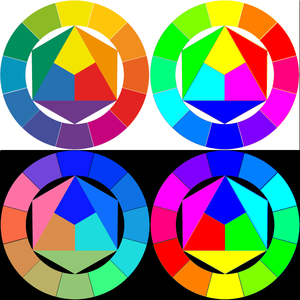
Étude du cercle chromatique de Johannes Itten